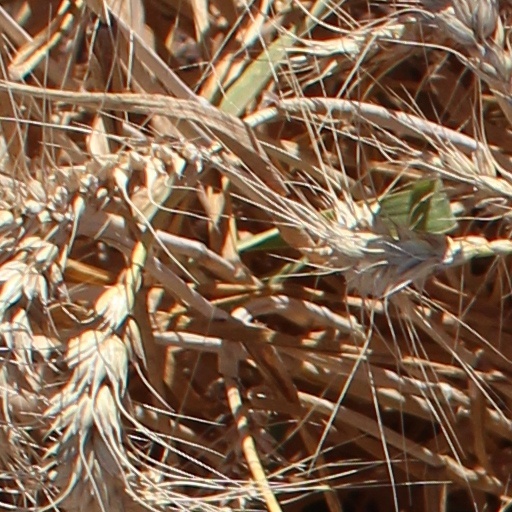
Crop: wheat